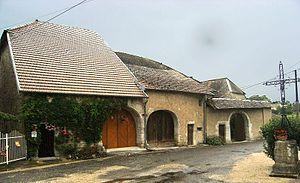
Maisons comtoises dans le village de Velleclaire (département de Haute-Saône)
Velleclaire est une commune française située dans le département de la Haute-Saône, en région Bourgogne-Franche-Comté.